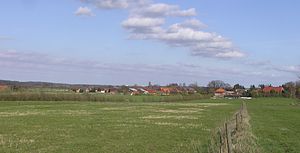
Dassendorf
Dassendorf
Dassendorf er en kommune og administrationsby i det nordlige Tyskland, beliggende i Amt Hohe Elbgeest under Kreis Herzogtum Lauenburg. Kreis Herzogtum Lauenburg ligger i delstaten Slesvig-Holsten.